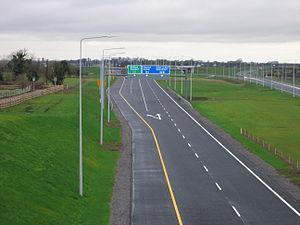
La bande d'arrêt d'urgence, est une zone dégagée de tout obstacle, sur autoroute entre autres, et généralement bordée à l’extérieur d’une berme engazonnée. Elle est spécialement réalisée pour permettre, en cas de nécessité, l'arrêt ou le stationnement des véhicules. Cette zone correspond à la bande dérasée qui peut être rencontrée sur les autres types de routes.